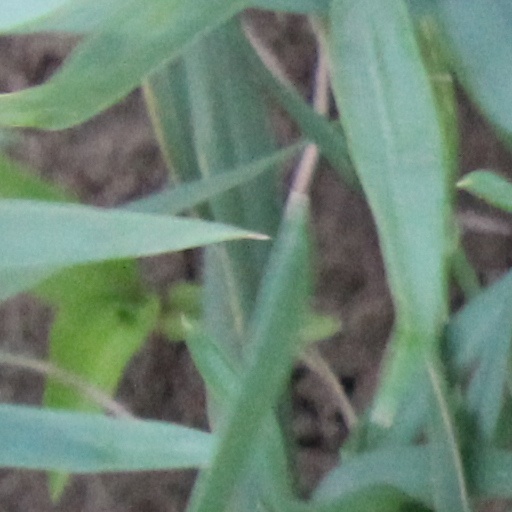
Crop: wheat